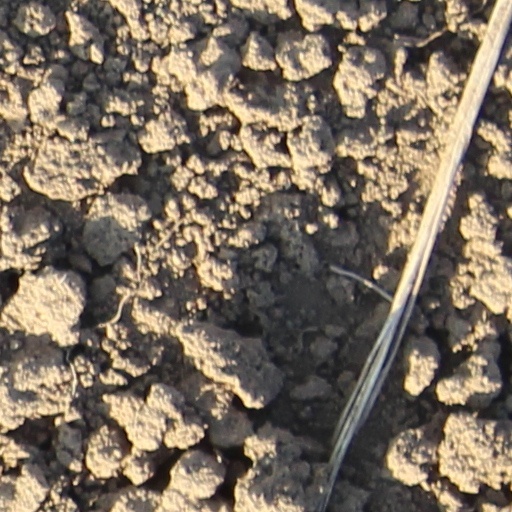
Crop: wheat